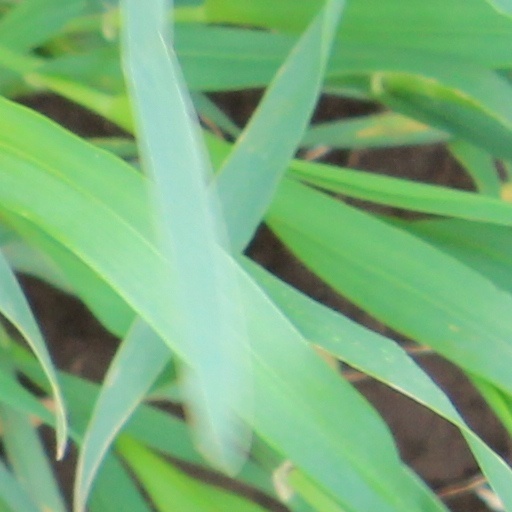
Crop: wheat